Ian Roberts (American actor)

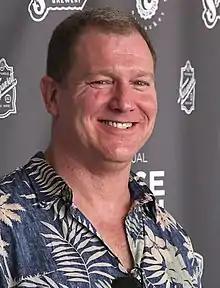
Roberts in 2015

Ian Michael Roberts (born July 29, 1965) is an American actor, comedian, writer, and a founding member of the famed Upright Citizens Brigade improv and sketch comedy troupe.